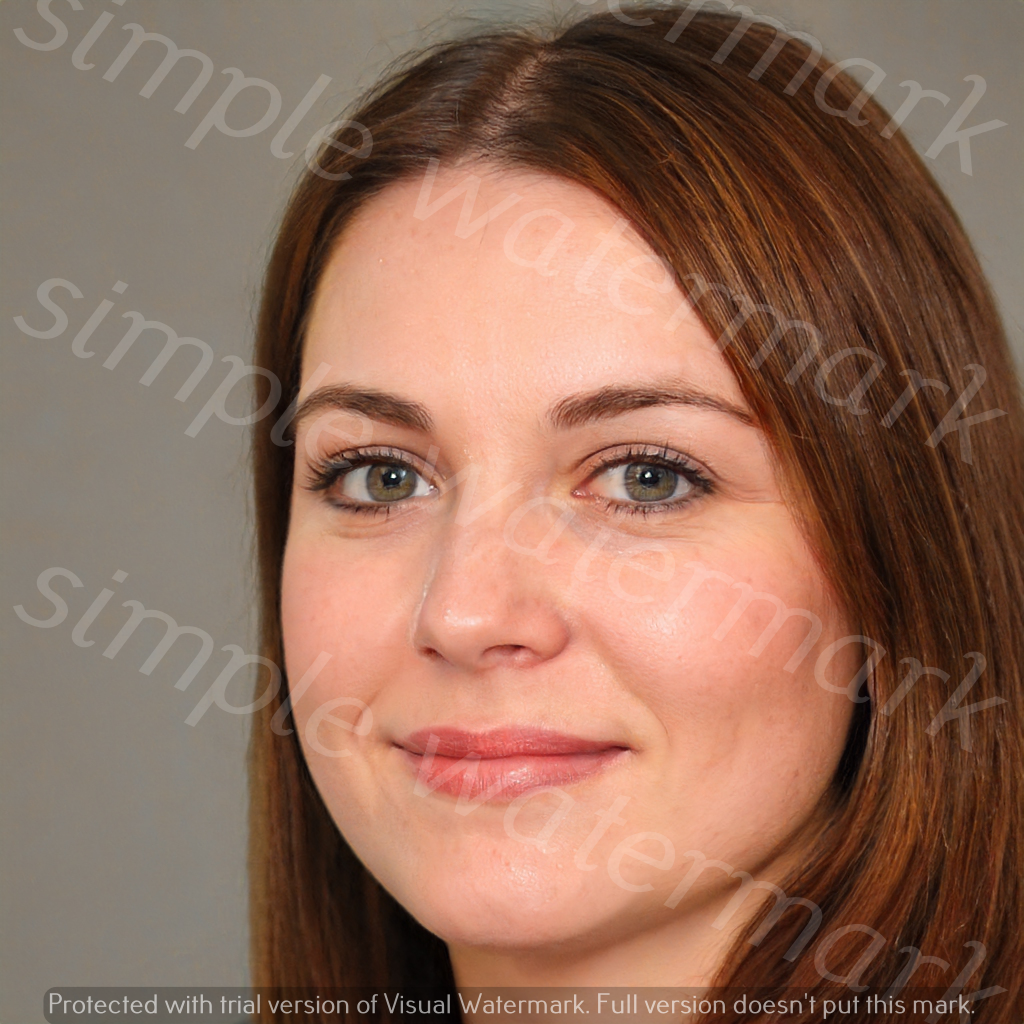
Label: Watermark